Alexander Gorbatov

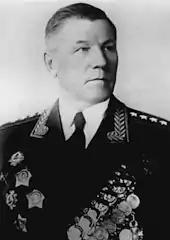
General Gorbatov 1955

Alexander Vasilyevich Gorbatov (21 March 1891 – 7 December 1973) was a Russian and Soviet officer who served as an officer in the Imperial Russian Army during the First World War and as a colonel-general in the Red Army during the Second World War, and was awarded the title of Hero of the Soviet Union. Following the war, Gorbatov served as a Soviet commandant in Soviet-occupied Germany and East Germany and ultimately retired as a four-star general at the rank of General of the Army. His acclaimed autobiography, entitled ""Years off My Life"" was published in 1964.